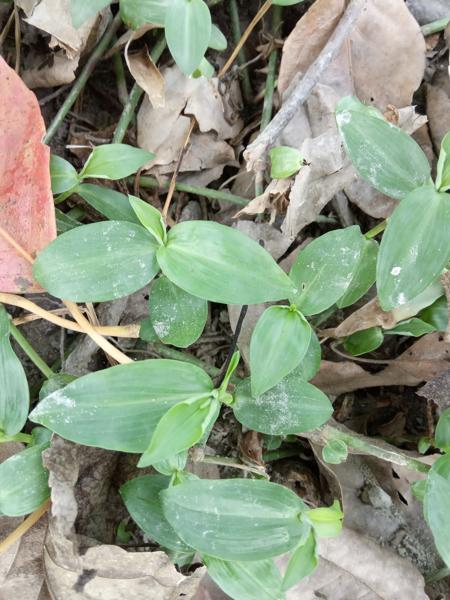
Weed species: Commelina benghalensis